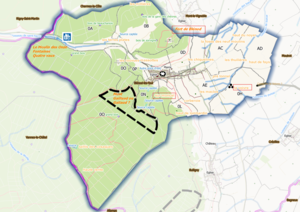
Blénod-lès-Toul (ban communal) - Osm et Qgis mentions manuscrites
Blénod-lès-Toul est une commune française située dans le département de Meurthe-et-Moselle et la région Grand Est.